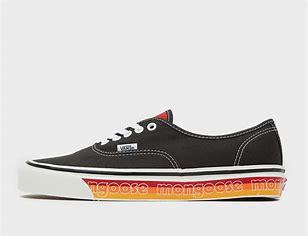
Brand: Vans
Model: UA Authentic 44 DX